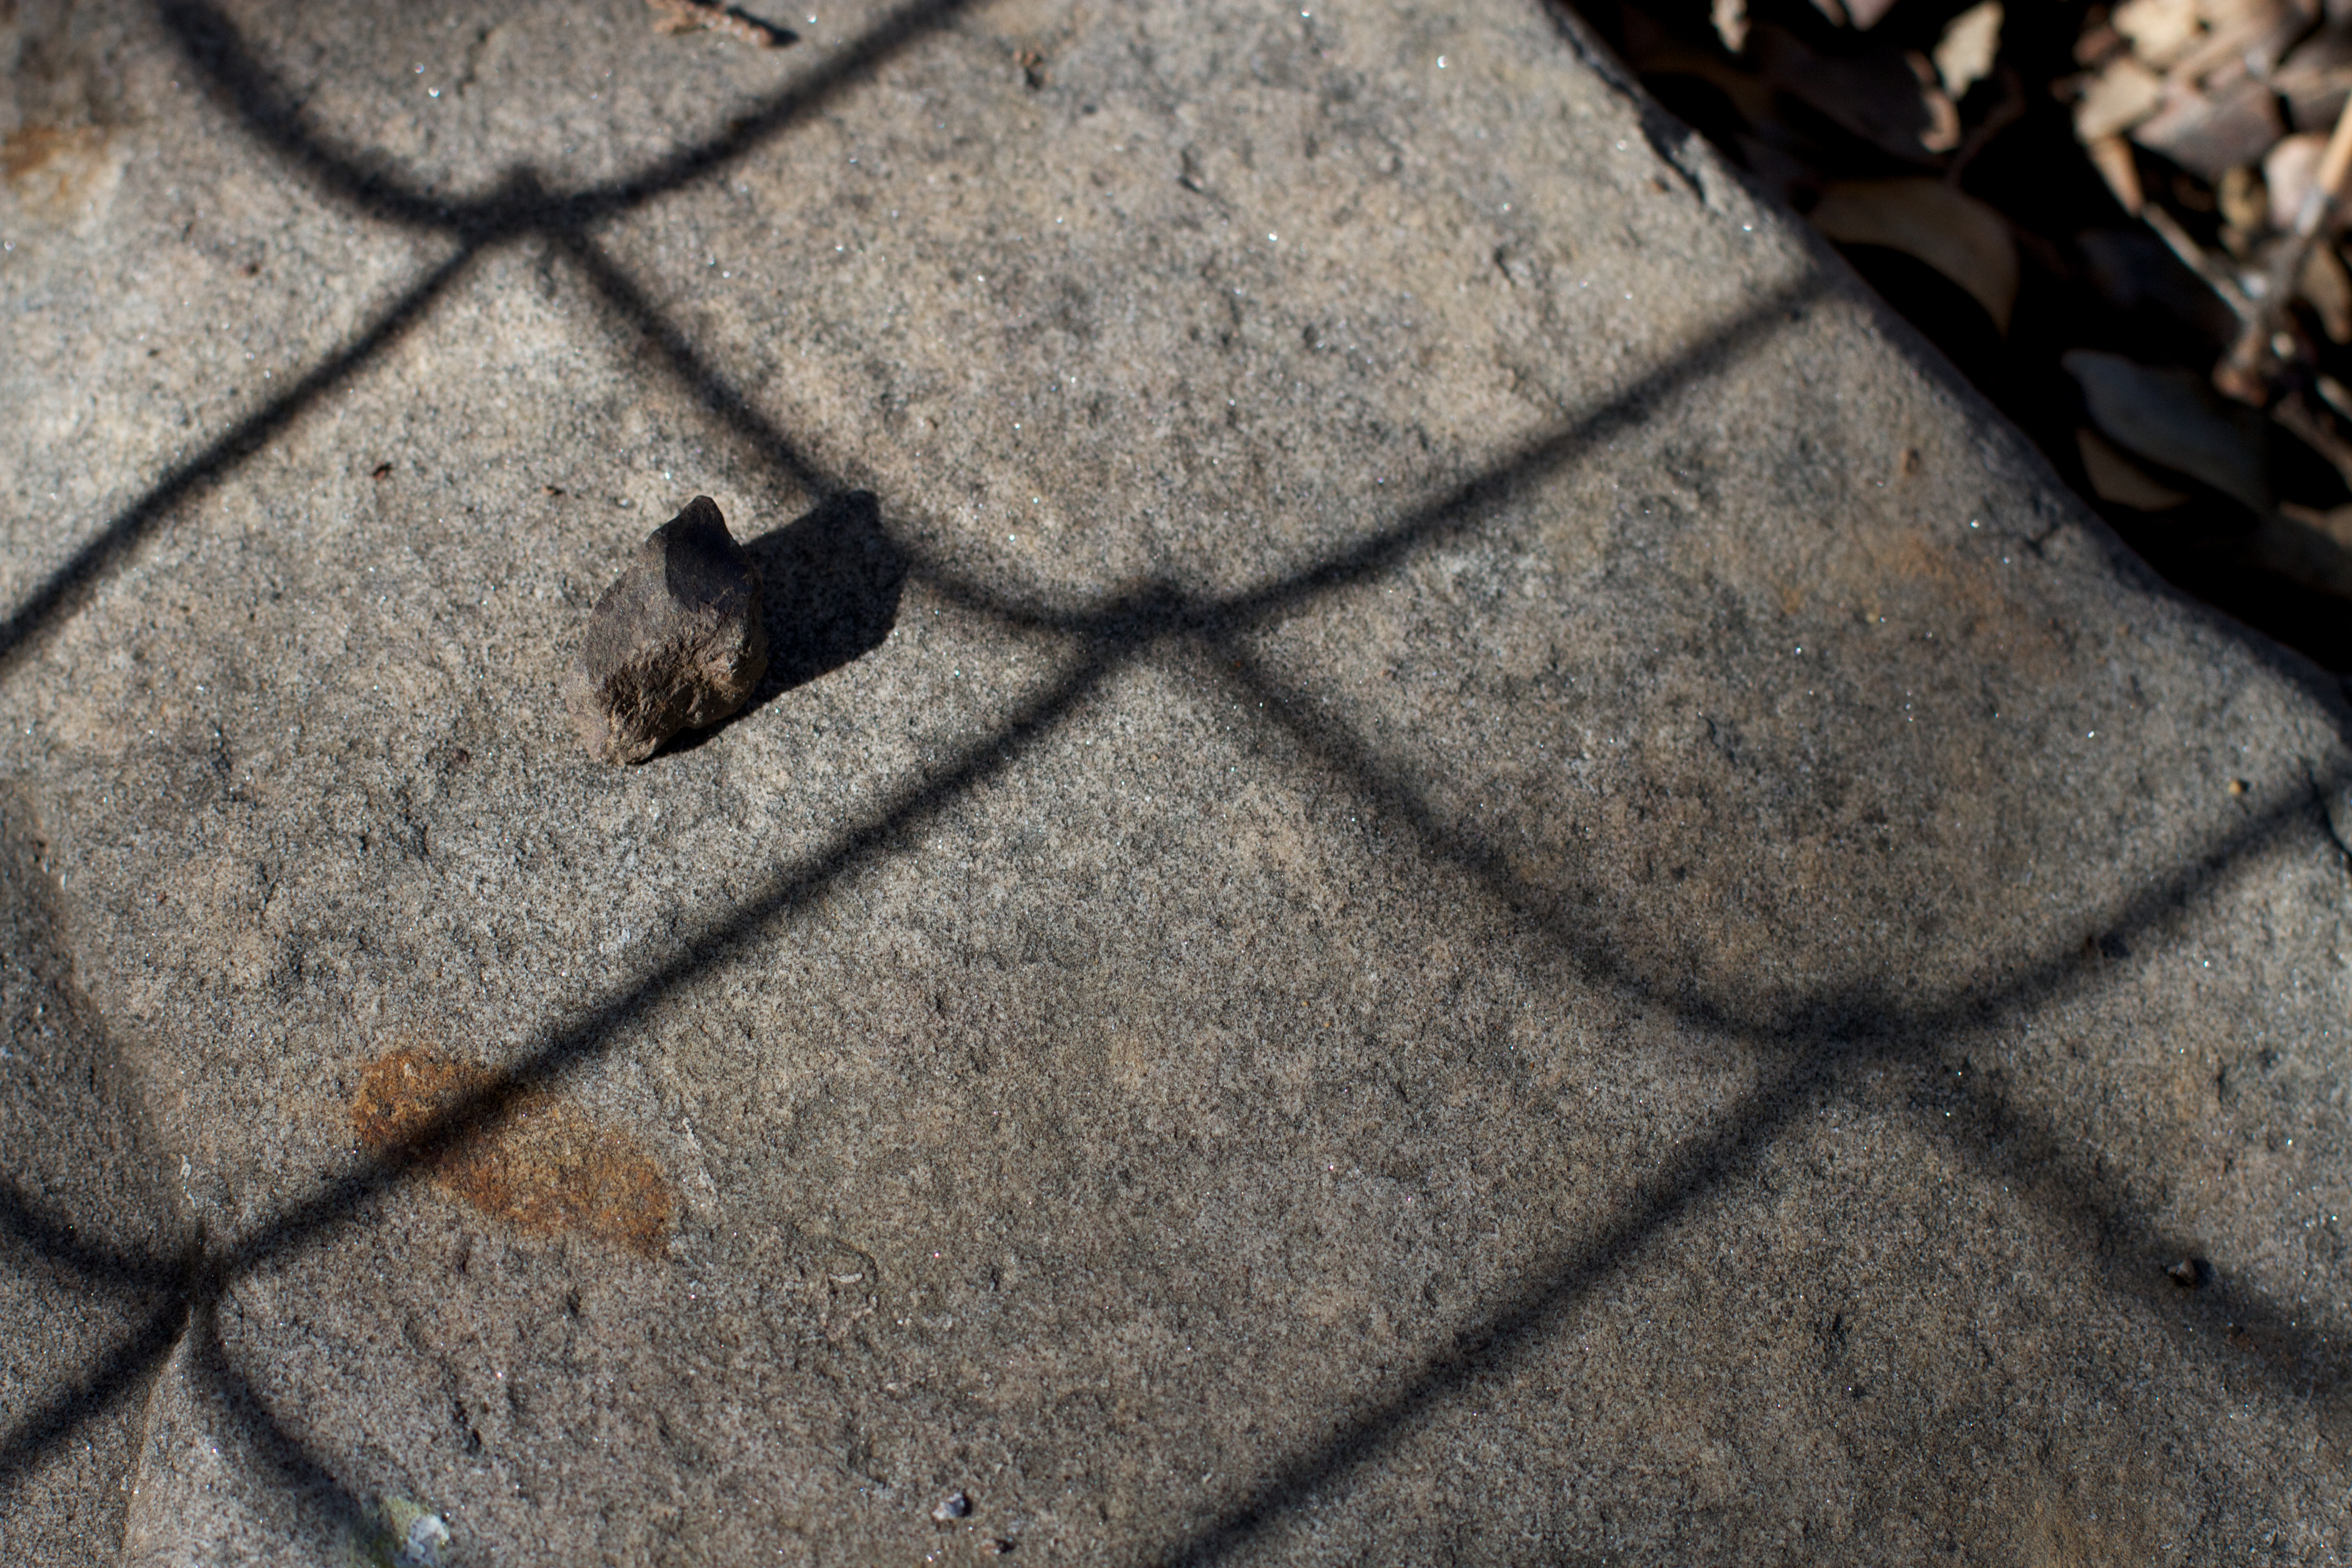
rock, wood, texture, leaf, wall, asphalt, line, shadow, soil, black, material, shape, flooring, road surface